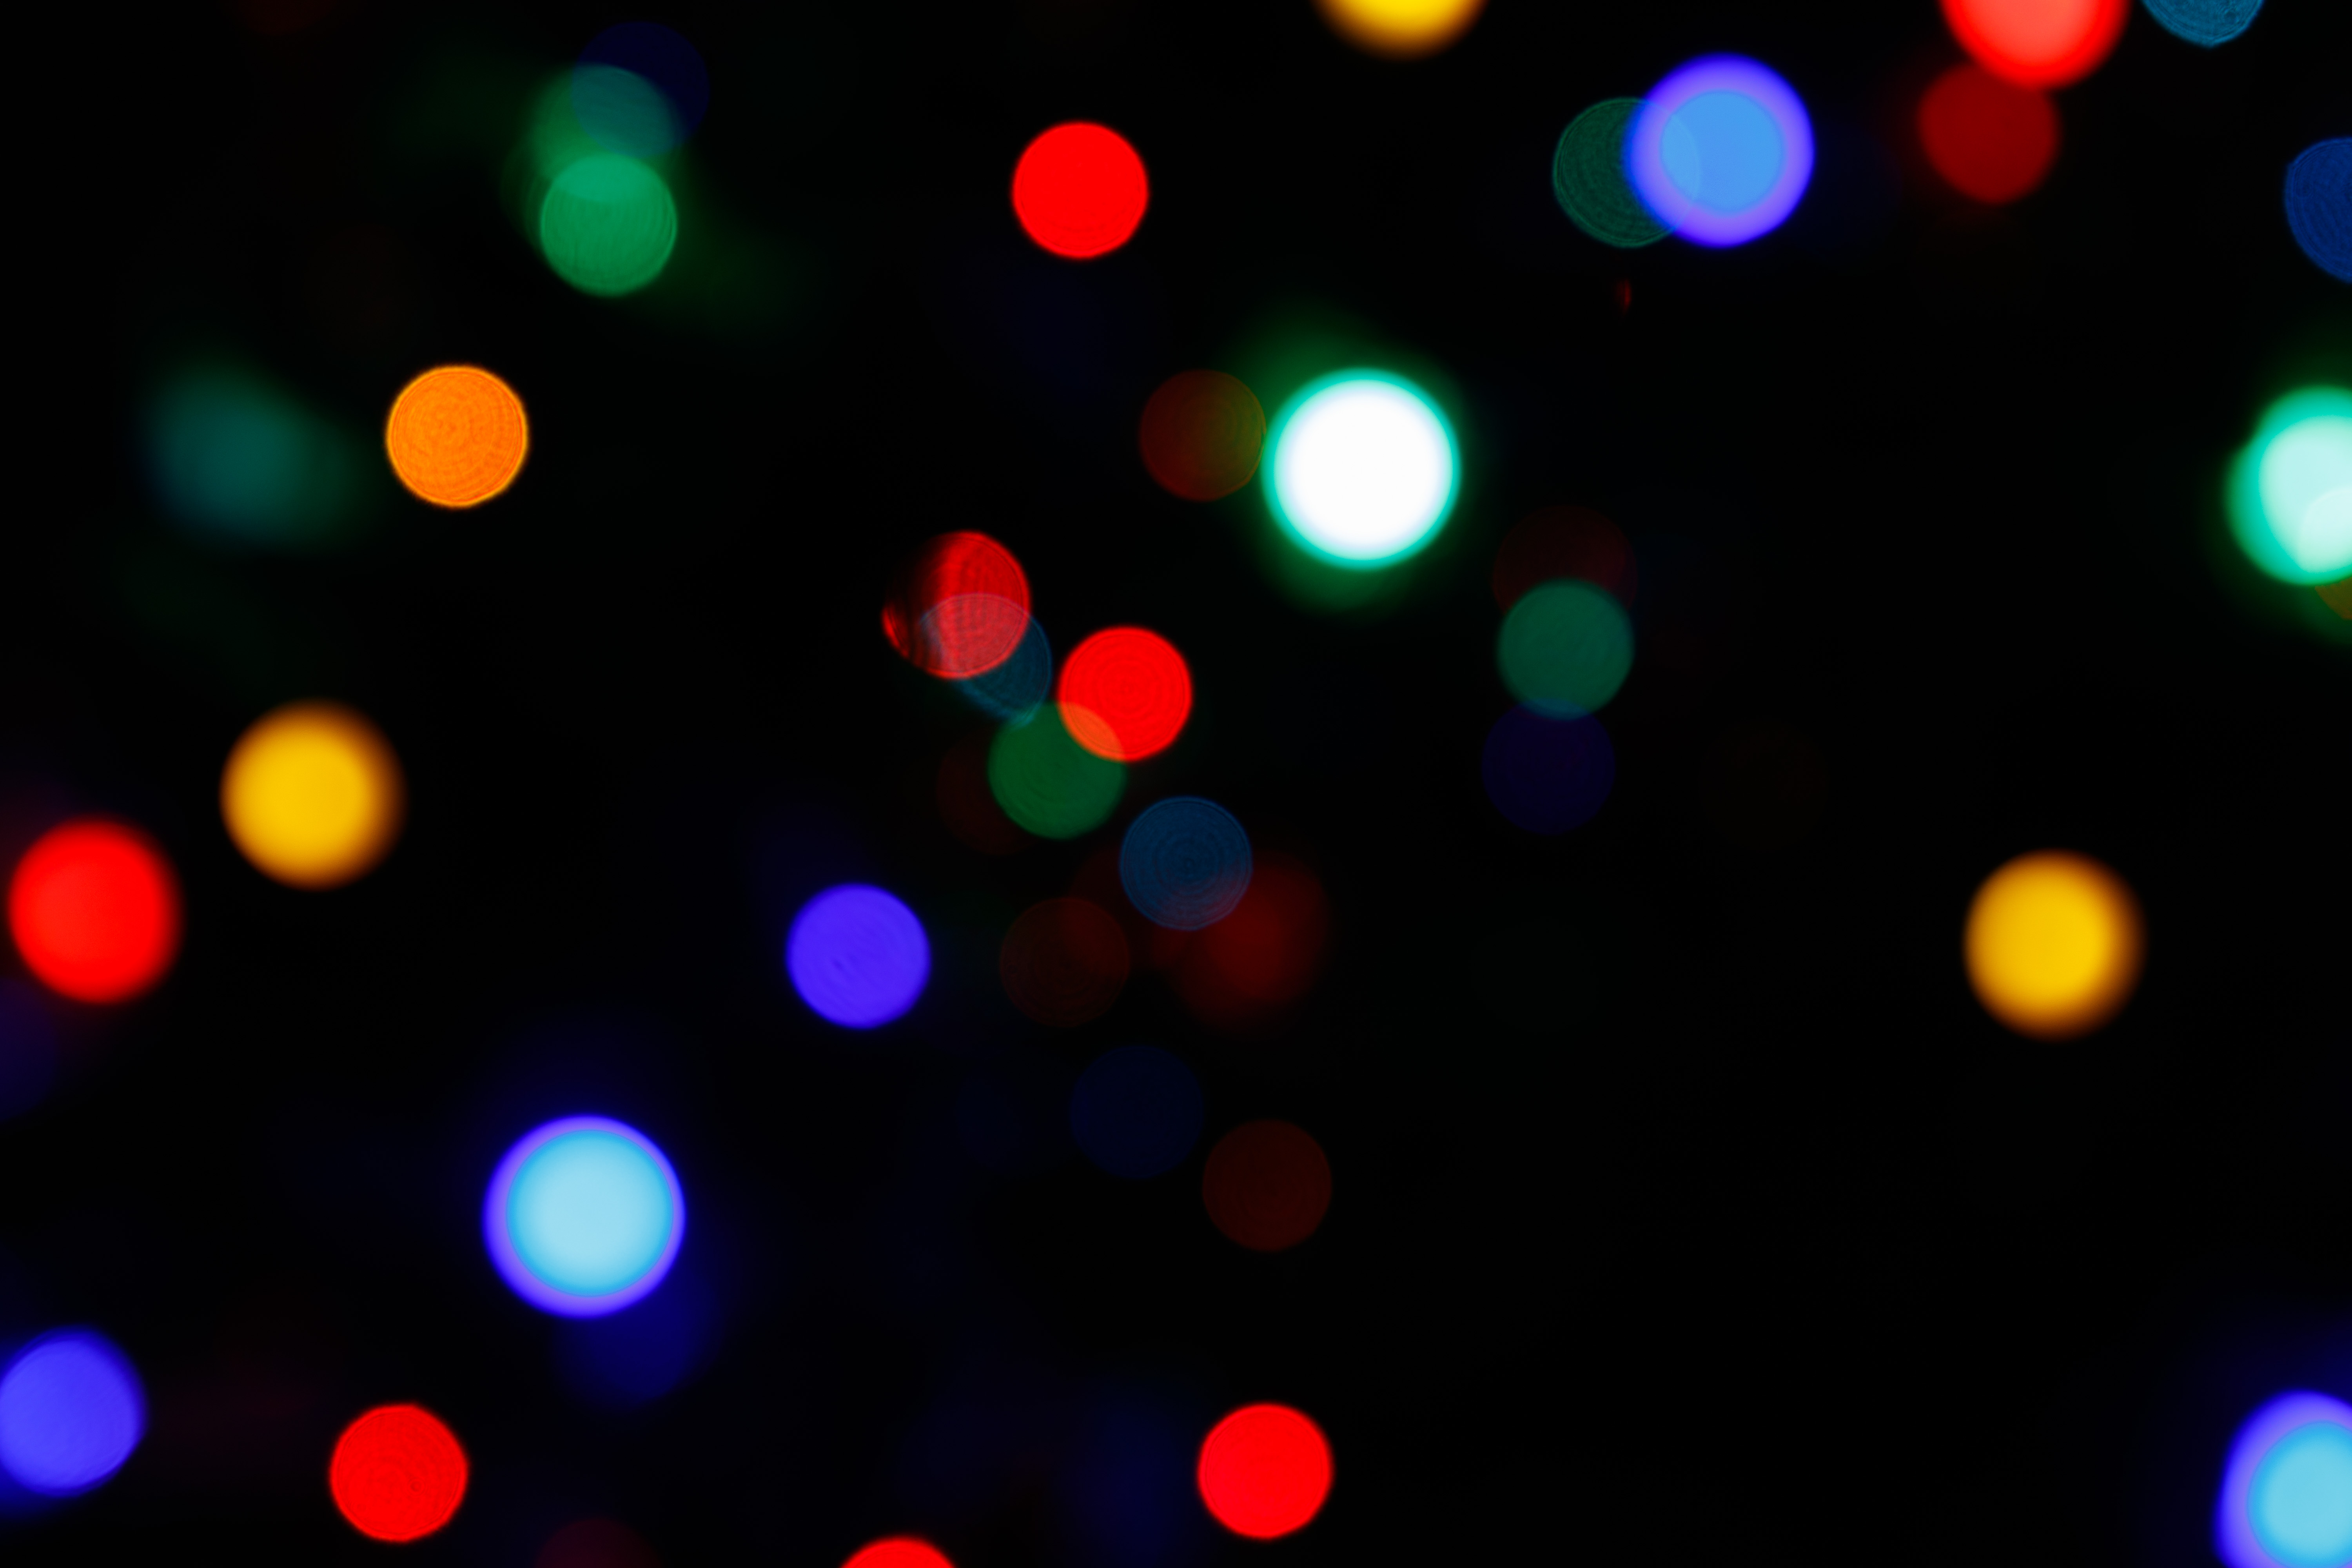
christmas, new year, tree, bokeh, lights, colored, circles, background, glitter, spot, colorful, illumination, bright, blurry, holiday, night, shine, blue, Colorfulness, green, pattern, red, light, carmine, circle, Visual effect lighting